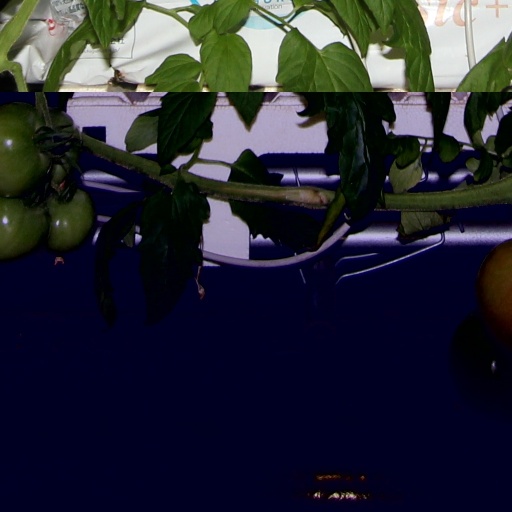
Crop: tomato